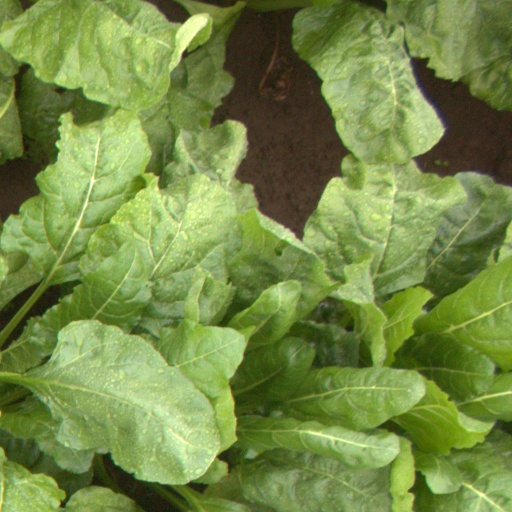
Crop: sugar beet